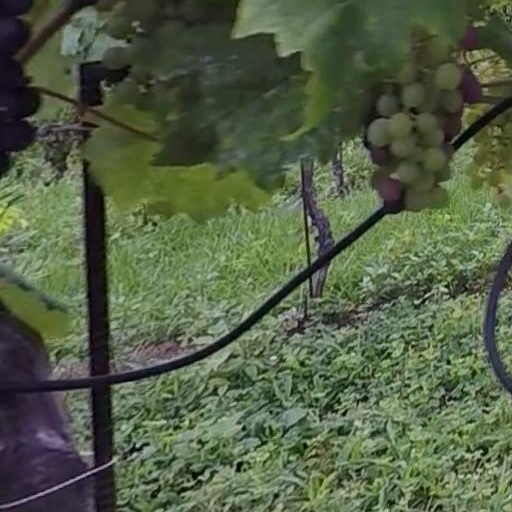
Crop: grape